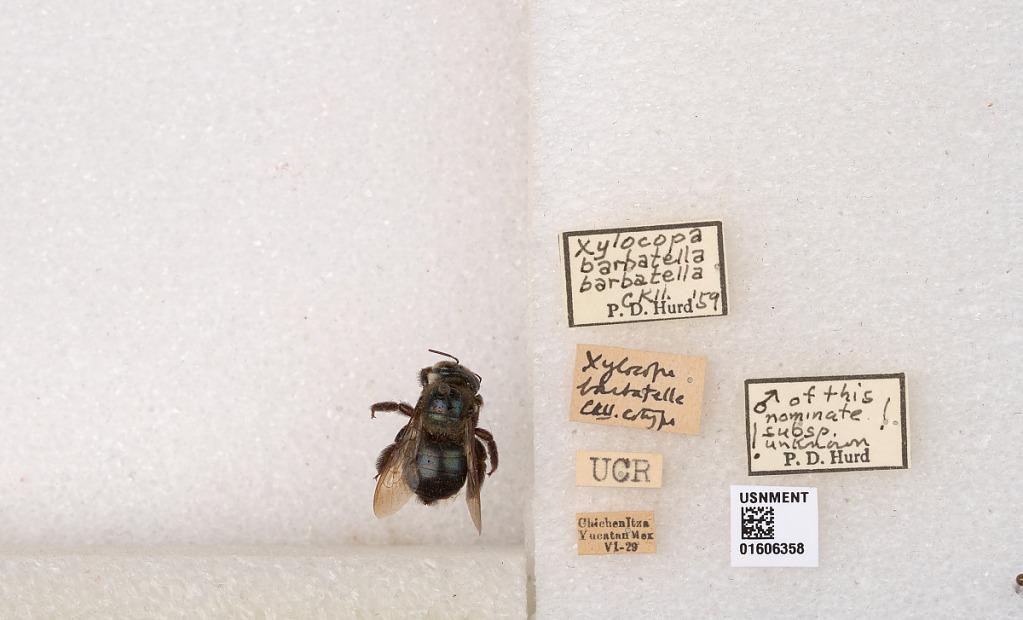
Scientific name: Xylocopa (Schonnherria) barbatella Cockerell
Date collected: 1929-6-1
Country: Mexico
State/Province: Yucatan
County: Tinum
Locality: Chichen-Itza
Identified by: Hurd, P. D.